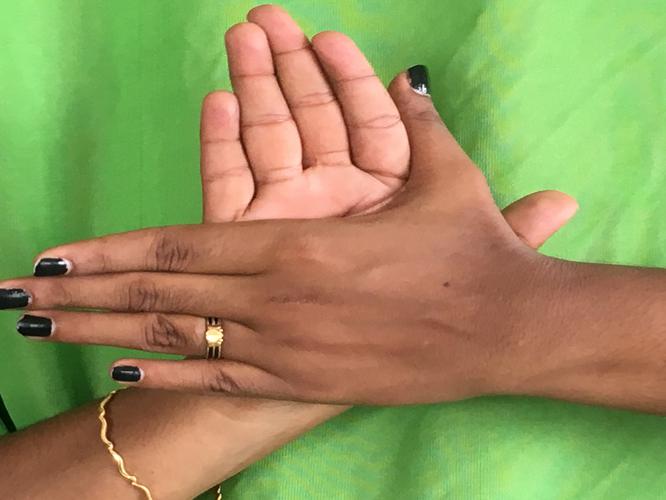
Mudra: Chakra
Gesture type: double_hand